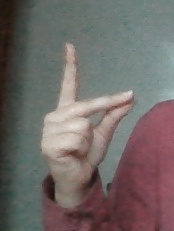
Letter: ta